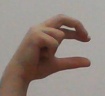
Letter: thal